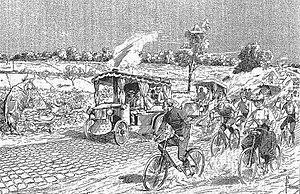
Paris-Rouen 1894 - Sur la route de Triel à Meulan - L'Univers Illustré du 28 juillet 1894, p.469
Le Paris-Rouen est la première compétition automobile de l'histoire. L'épreuve finalise un concours de « voitures sans chevaux » qui se déroula en France du 19 au 22 juillet 1894.